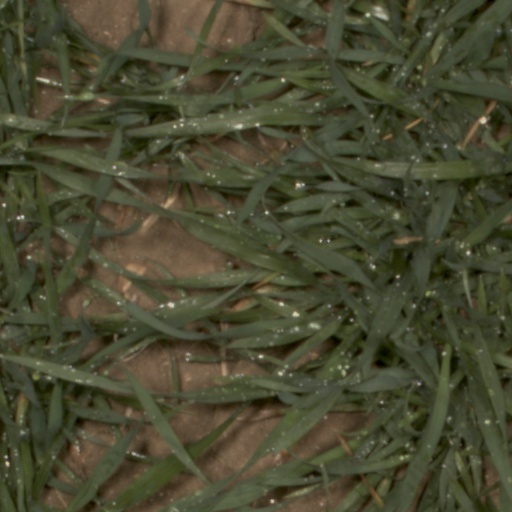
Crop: wheat